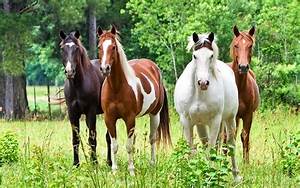
Label: cavallo